Arenys de Mar

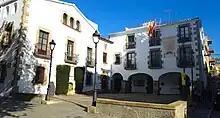
Ayuntamiento de Arenys de Mar (city town hall)

The fishing and the various related industries which have grown around the harbour comprise a considerable part of the economic activity of the town. The harbour is the most important one in the Maresme and has practically the whole fishing fleet of the region. A fish auction takes place every afternoon when the boats return. There is ample space in the port reserved for yachts. During the summer, many sailing boats anchor here on their Mediterranean journey. The shipyard is still an important local industry.